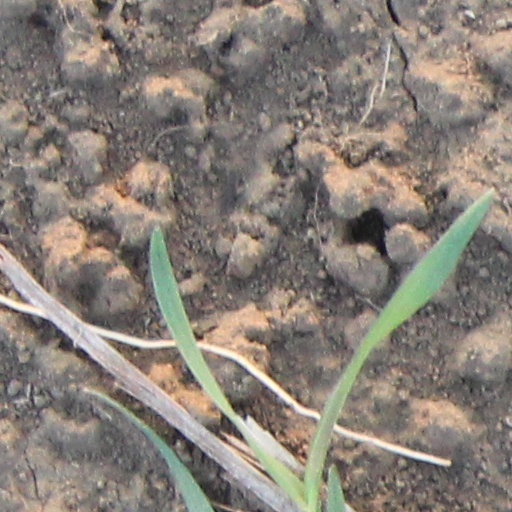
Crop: wheat